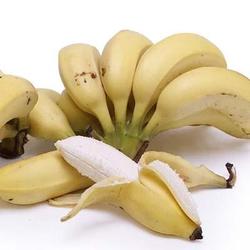
Label: Banana